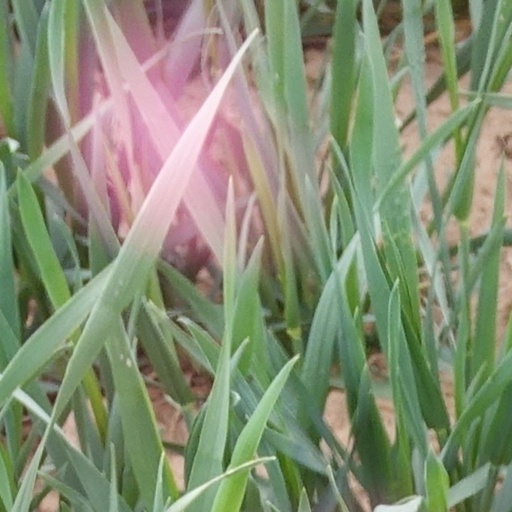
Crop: wheat